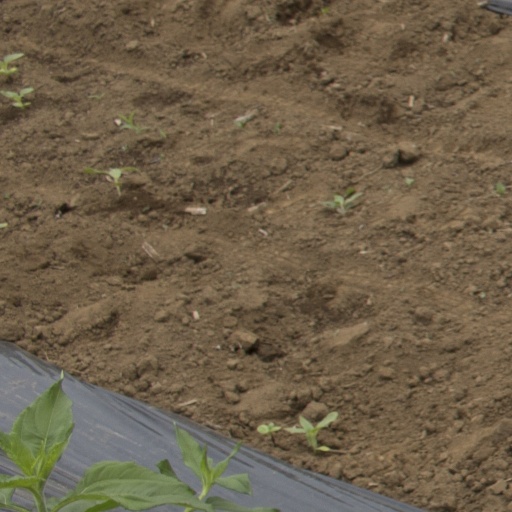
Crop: Jerusalem artichoke